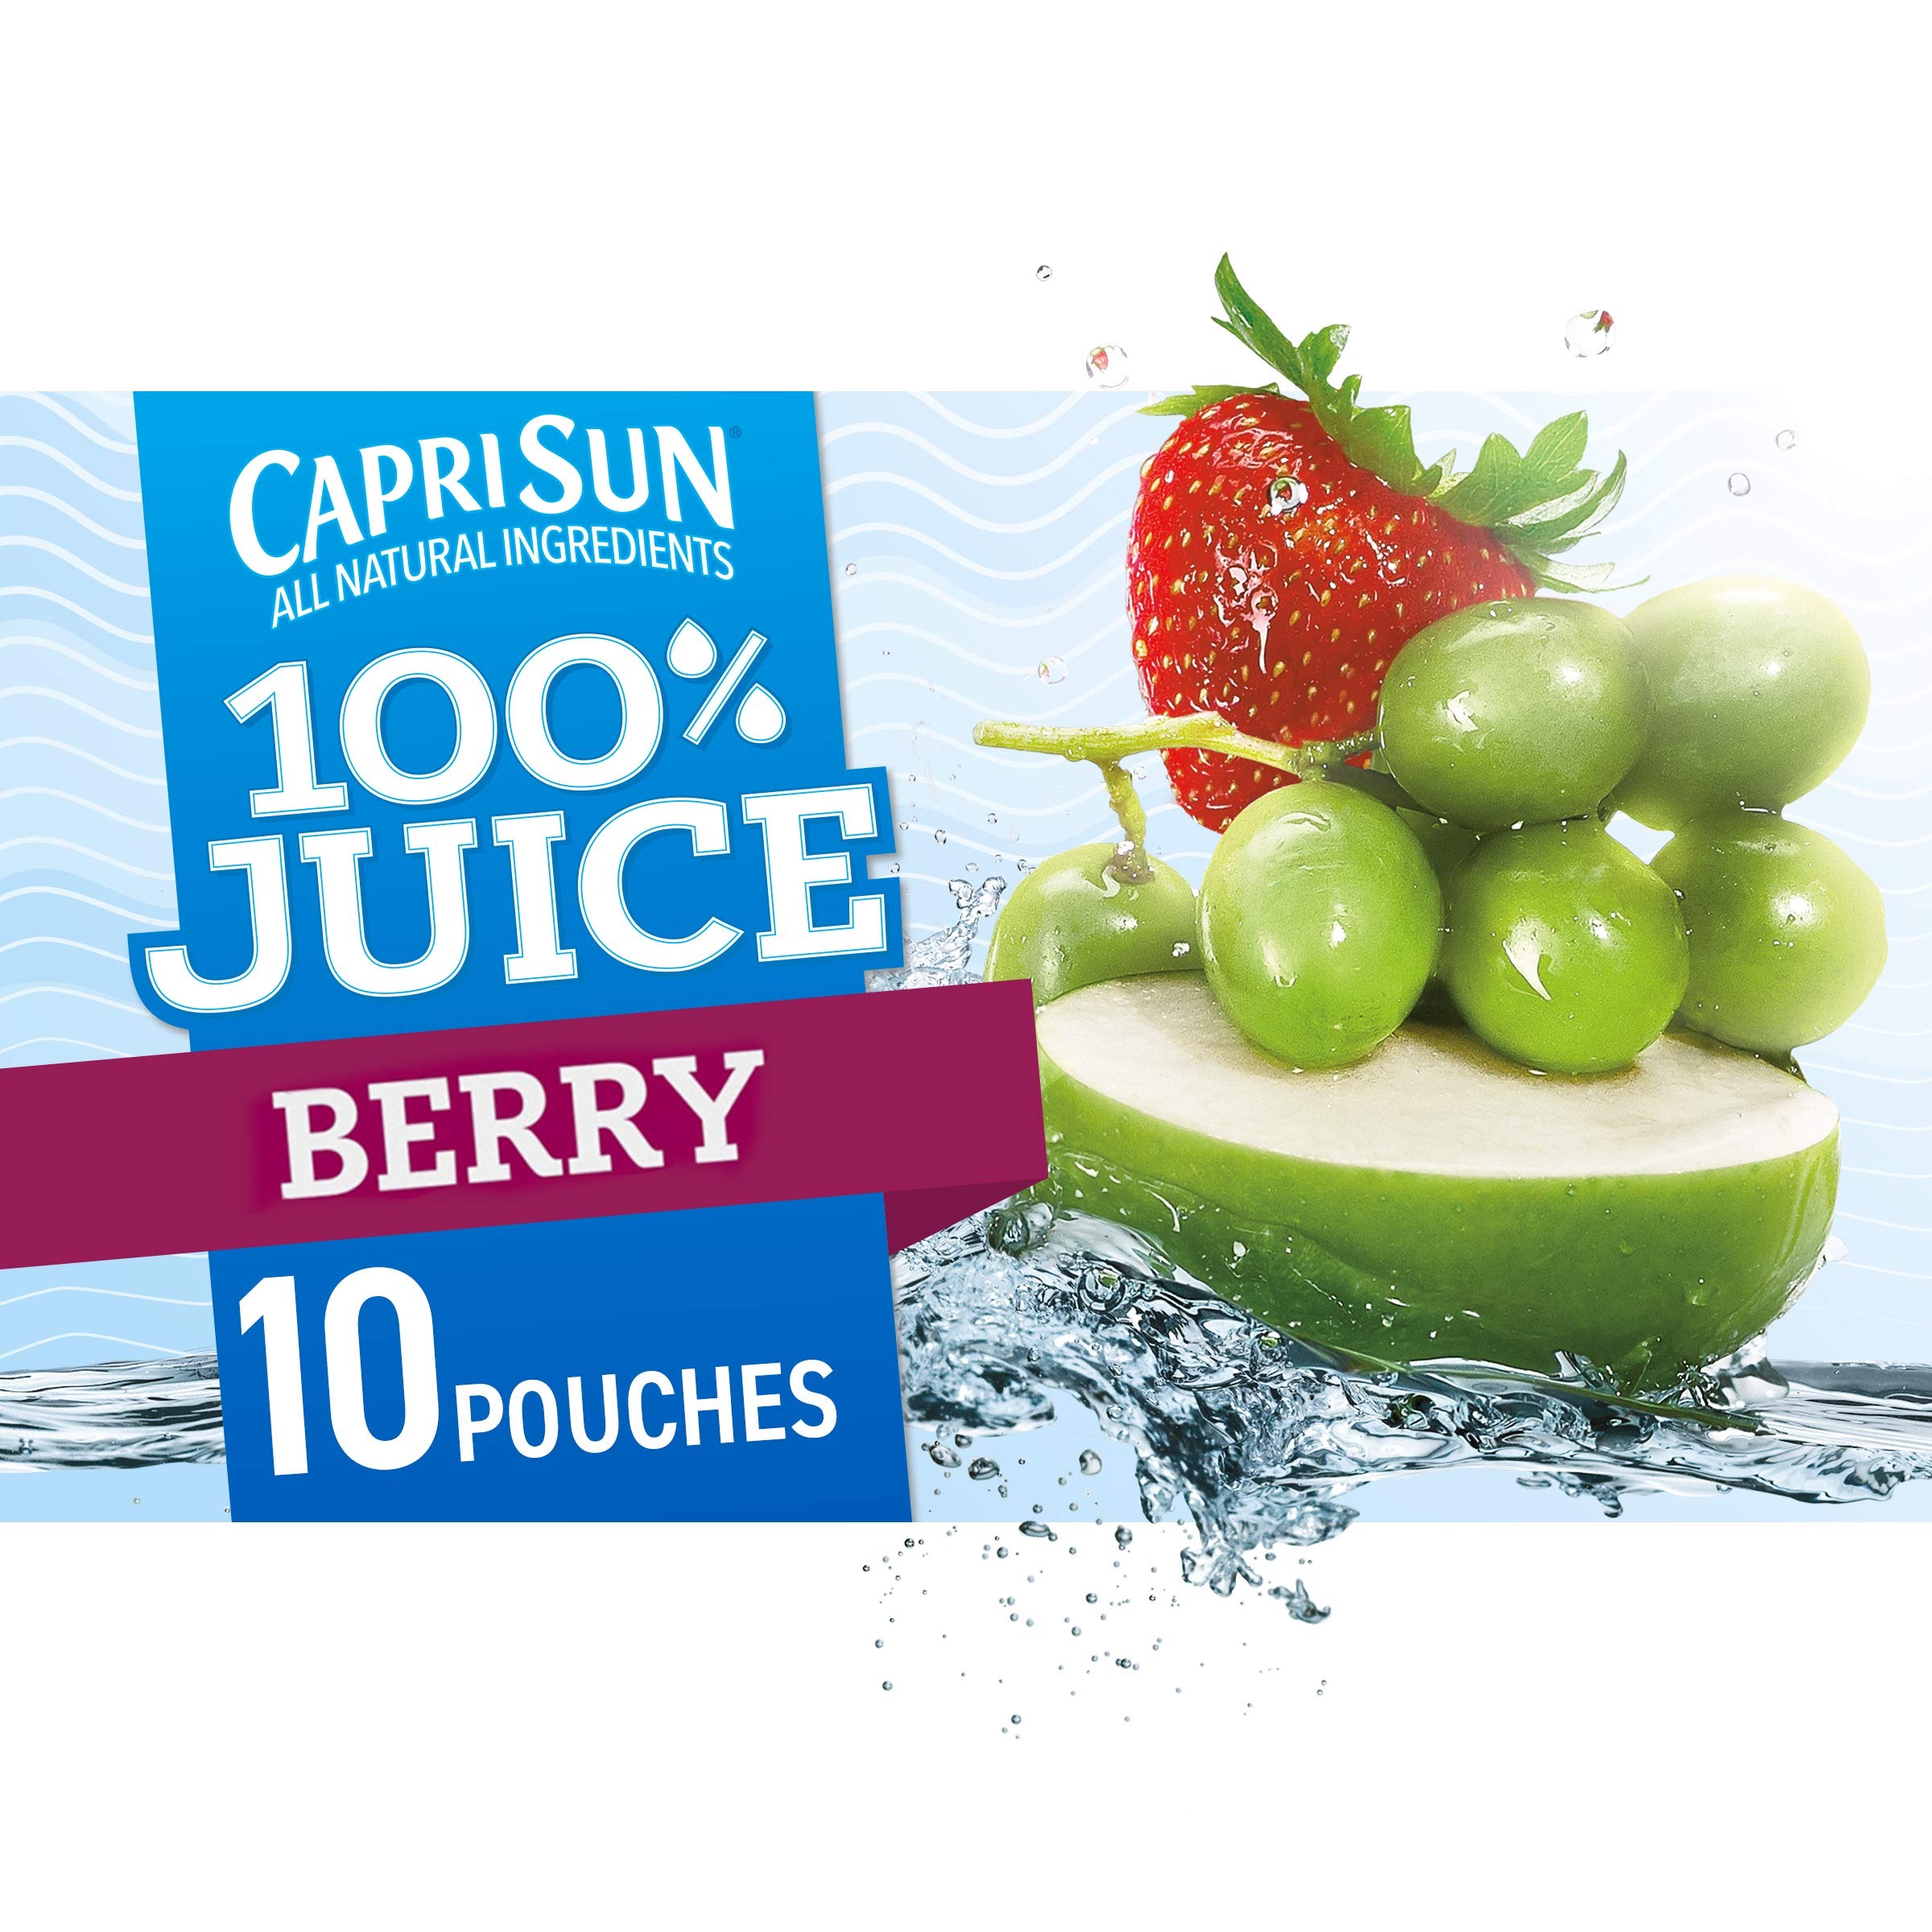
Item Name: Capri Sun 100% Juice, Berry, 10-Count, 6-Ounce Pouches (Pack of 4)
Bullet Point 1: Package size of 60 oz
Bullet Point 2: Unit Price of $7.10
Bullet Point 3: Berry flavored juice blend is simply 100% delicious.
Product Description: Still the most sought after Juice drink, with the great taste kids love. Its 100% all natural juice blend with 1.5 percent servings of fruit in every pouch. No artificial colors, flavors, or preservatives. Perfect for the school lunch box, picnics, the beach, camping or just when your on the go.
Value: 240.0
Unit: Ounce

Price: 4.945